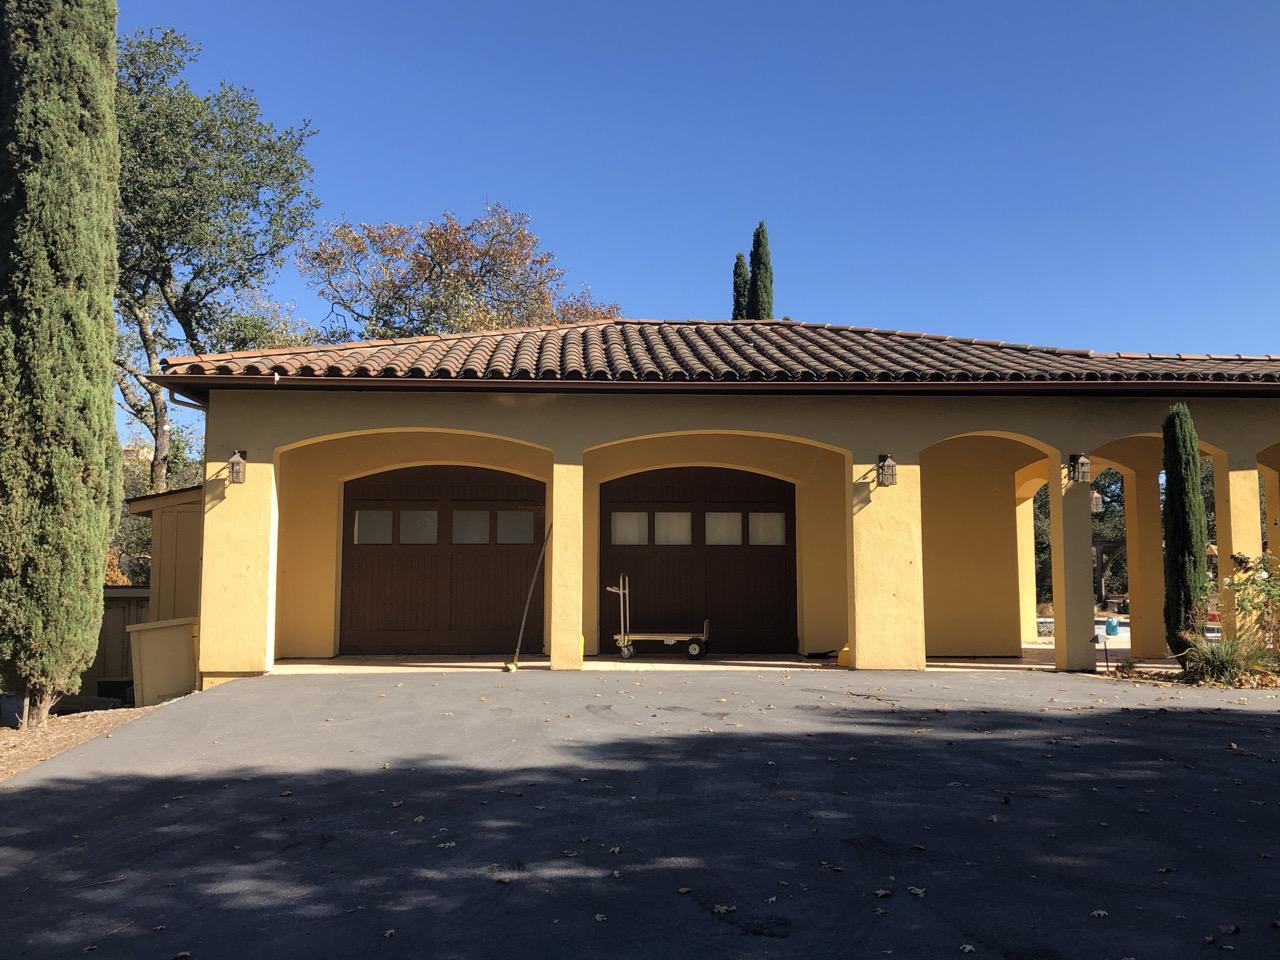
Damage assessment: no_damage